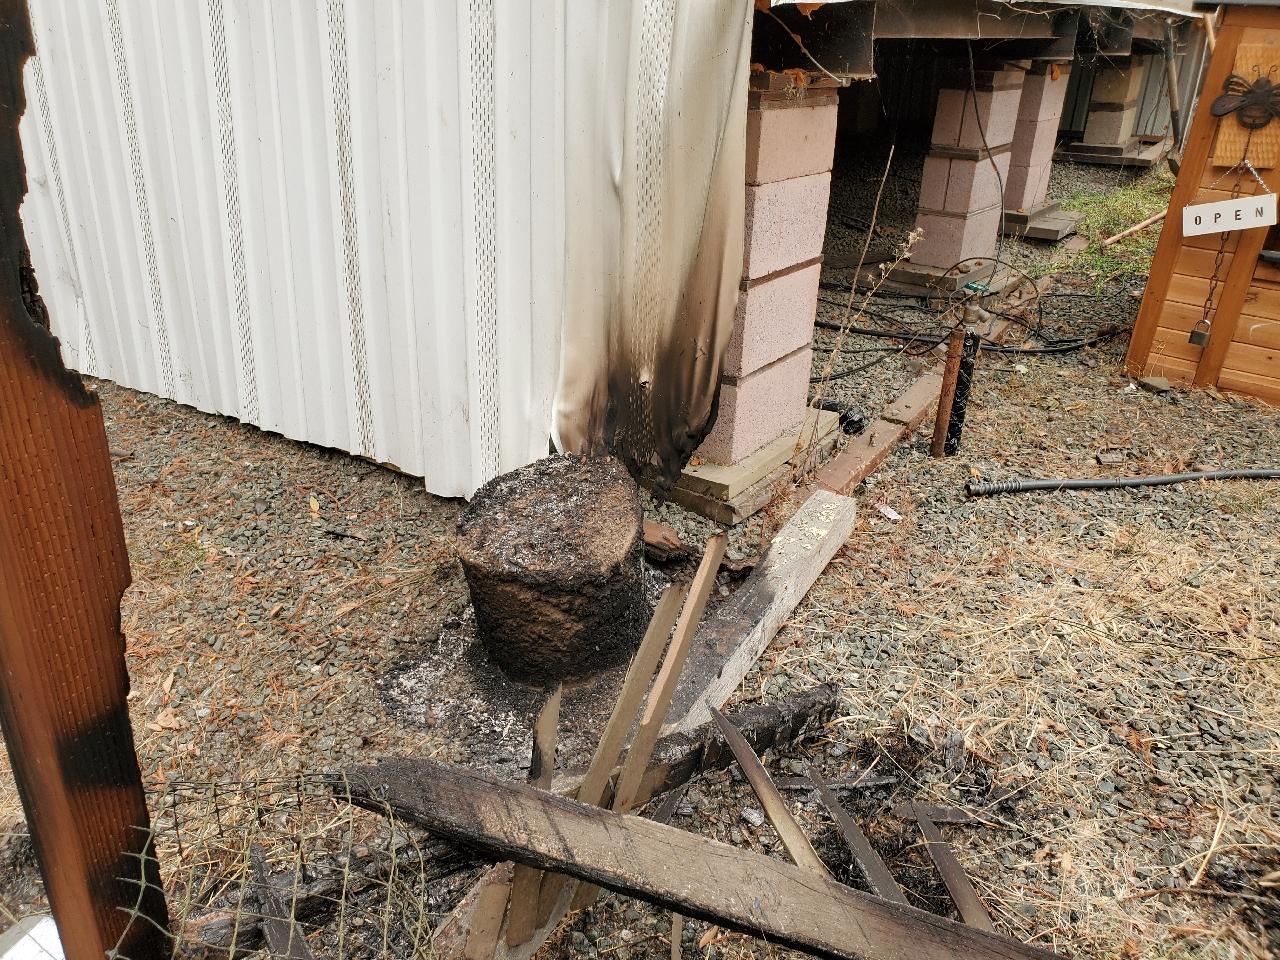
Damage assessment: affected